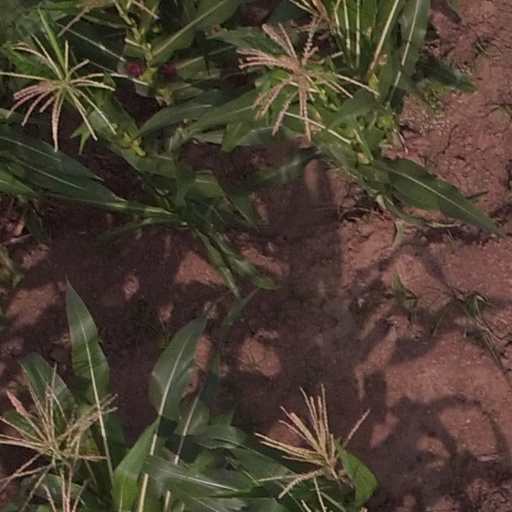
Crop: maize; corn